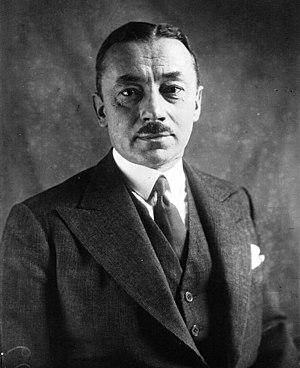
Portrait de Paul Reynaud, débuté de la Seine (1933).
Paul Reynaud, né le 15 octobre 1878 à Barcelonnette et mort le 21 septembre 1966 à Neuilly-sur-Seine, est un homme d'État français. Député des Basses-Alpes, puis de Paris, il fut plusieurs fois ministre sous la IIIᵉ République, et notamment ministre des Finances en 1938 dans le gouvernement Daladier.